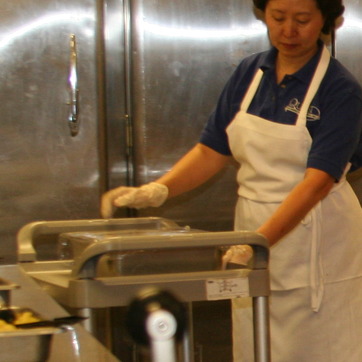
Material: skin